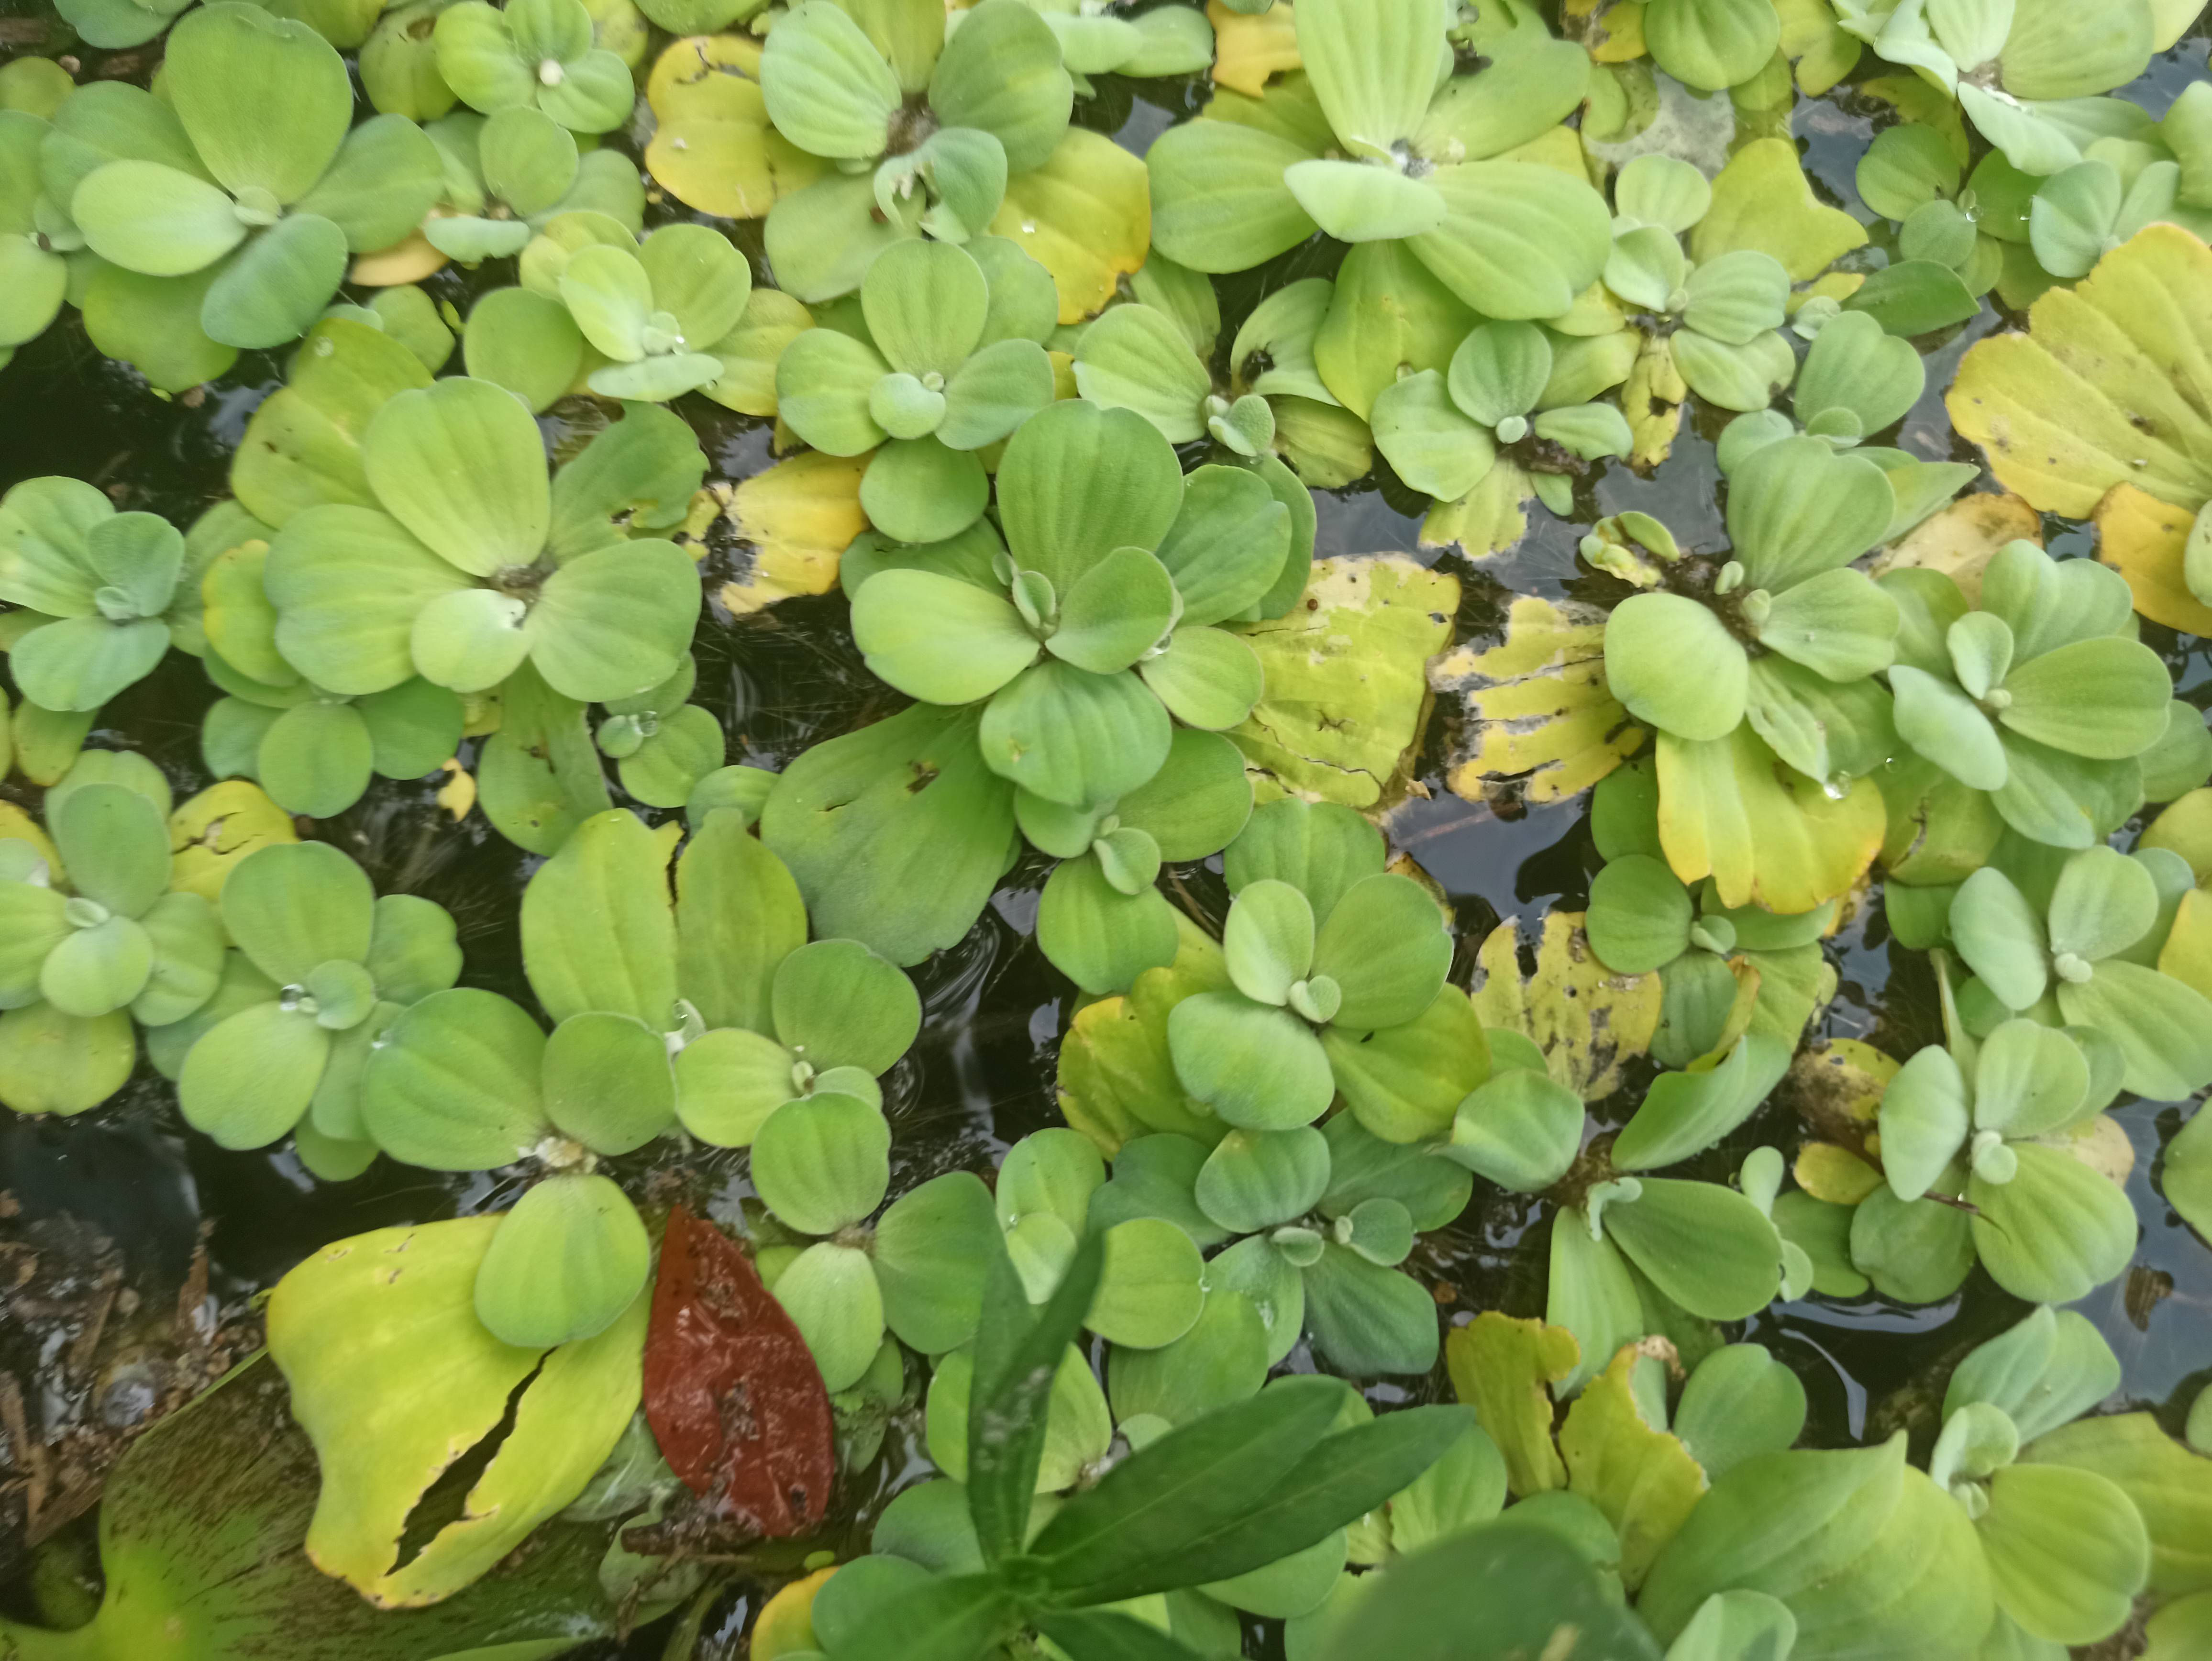
Species: Water Lettuce (Pistia stratiotes)